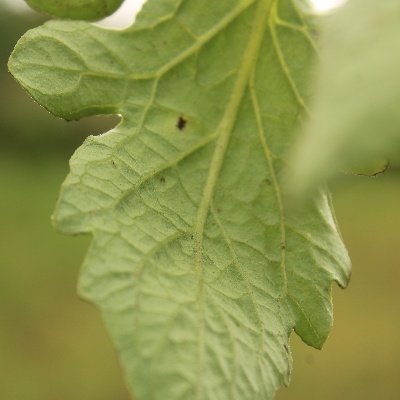
Crop: Tomato
Condition: septoria leaf spot